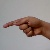
The image shows a hand gesture representing the letter 'G' in Indian Sign Language.